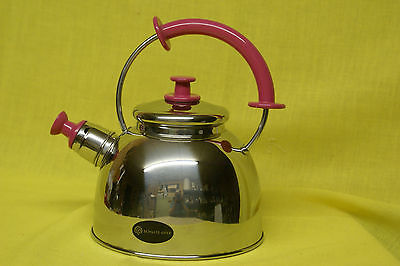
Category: kettle